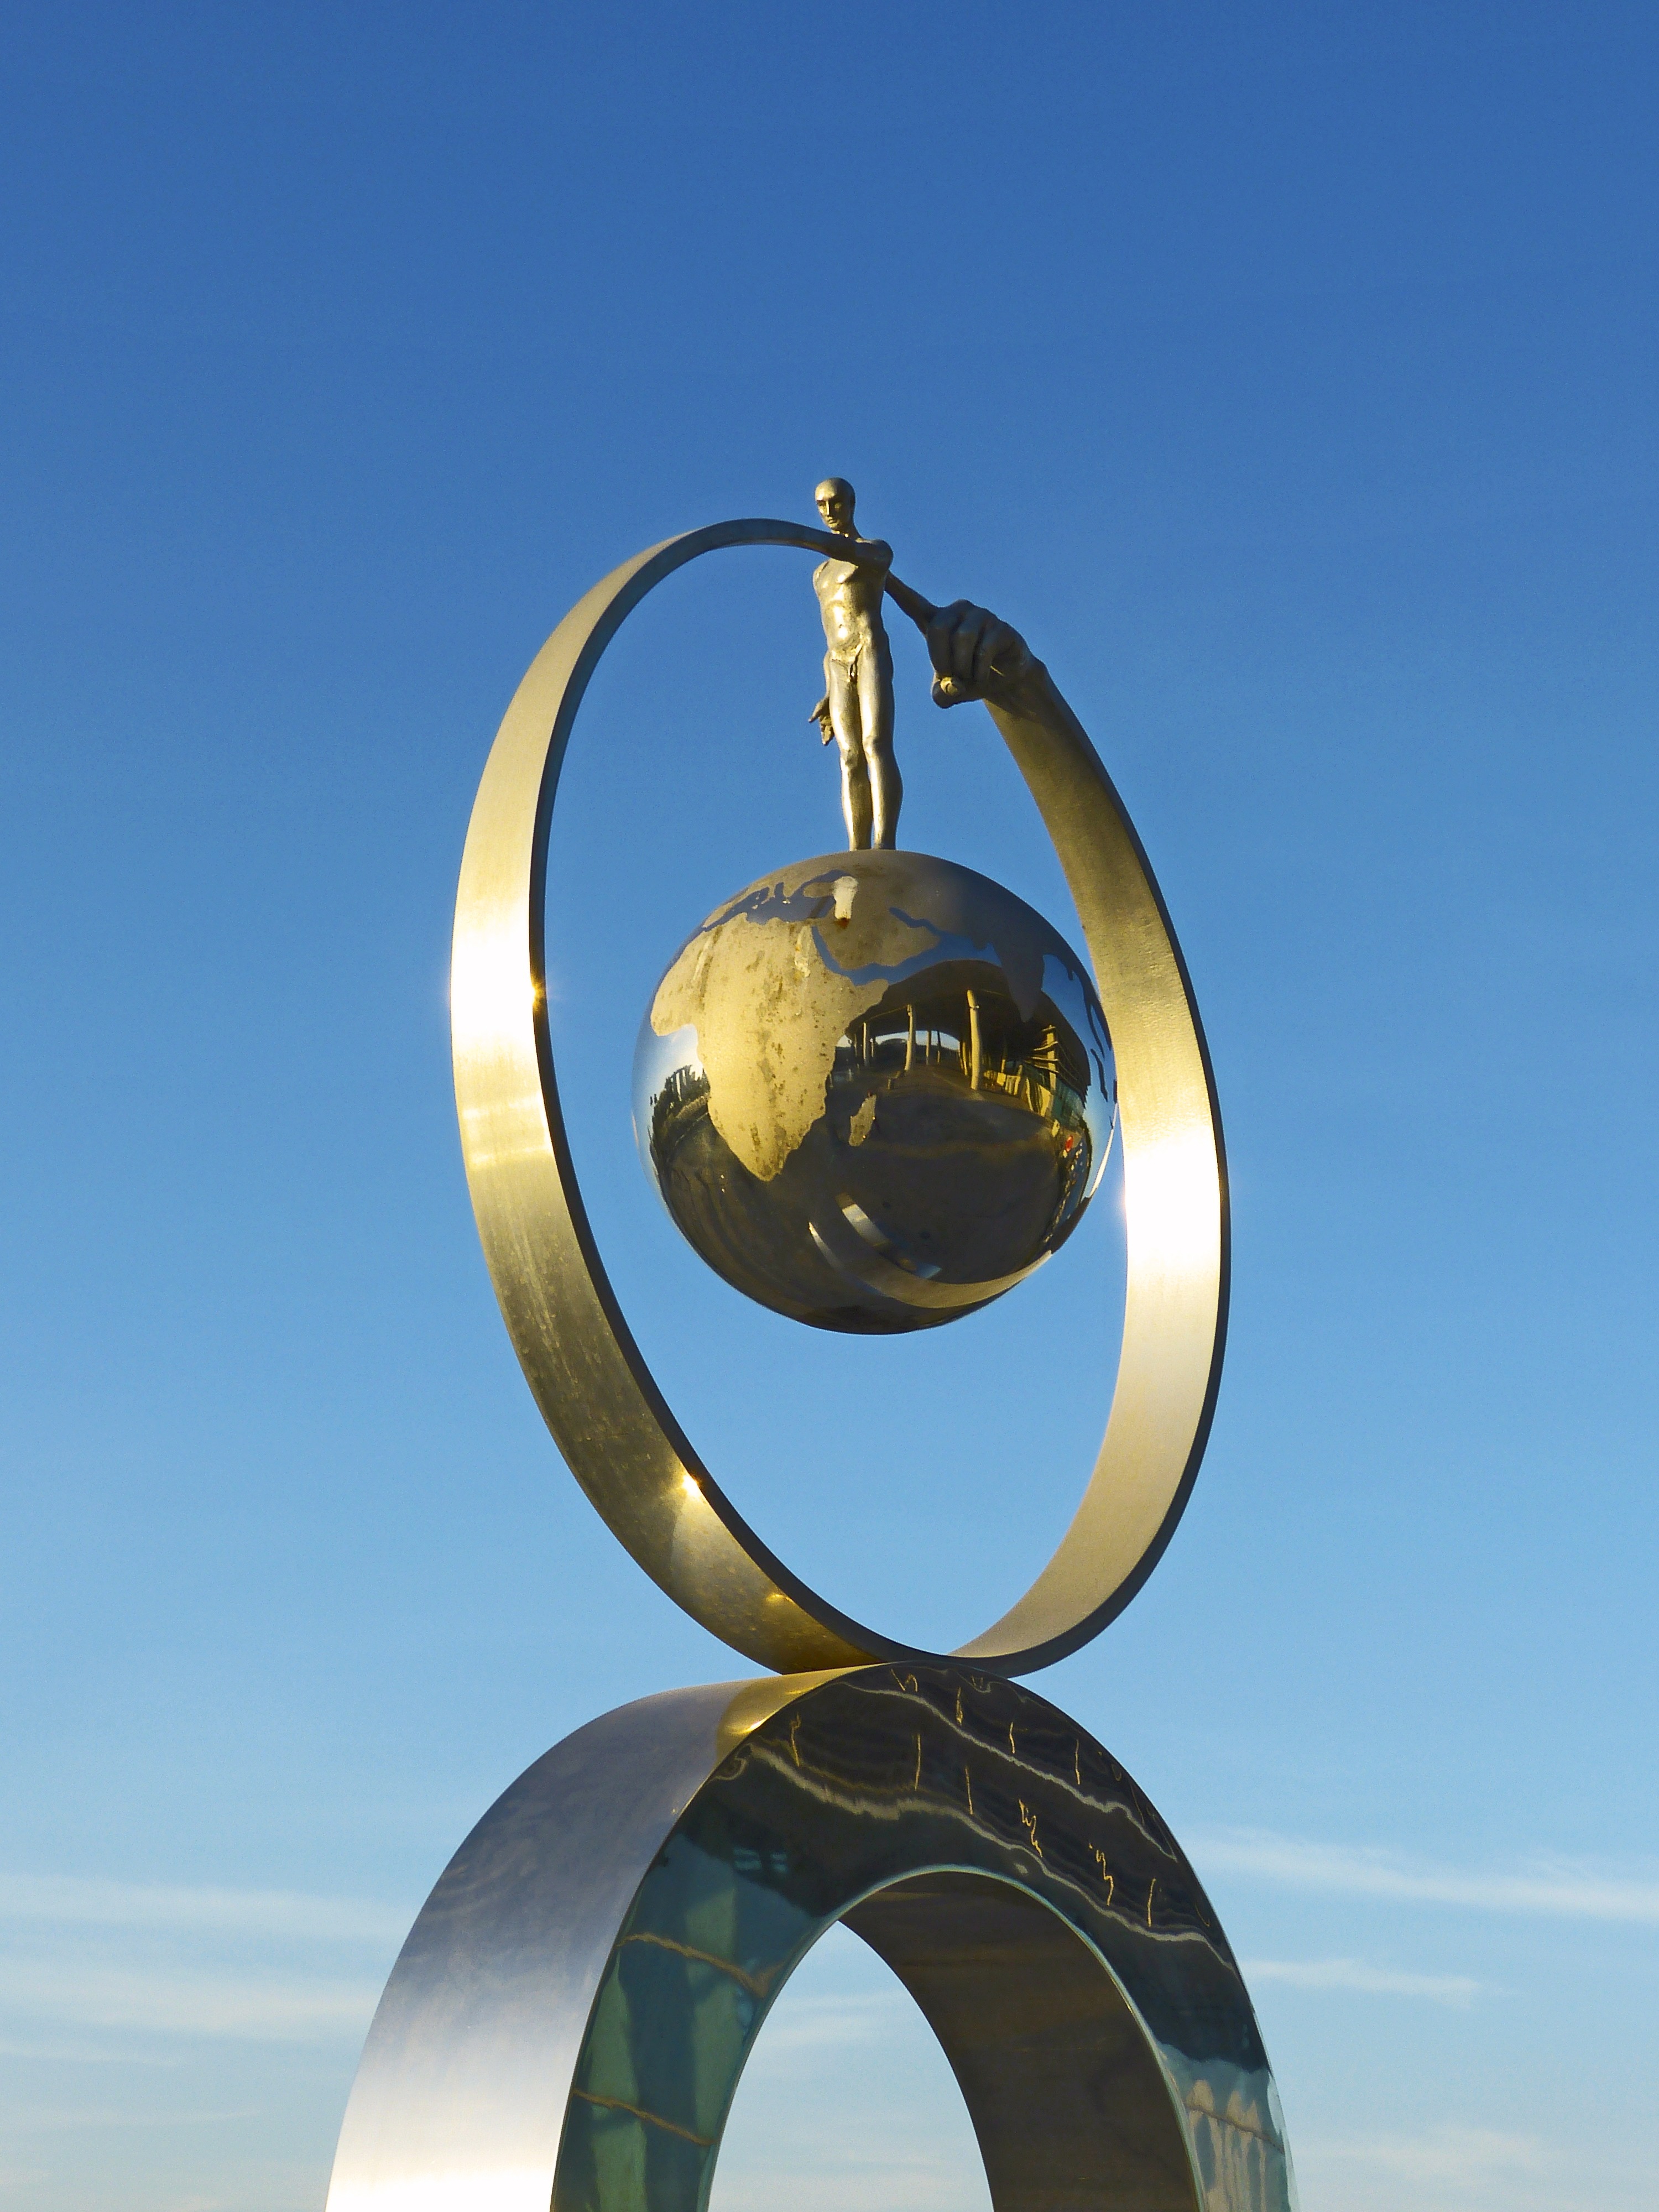
finger, street light, lighting, circle, globe, blue sky, sculpture, gold, silver, light fixture, pointing